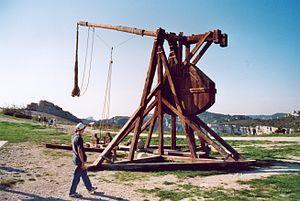
Les Baux-de-Provence Bouche du Rhône France Machine de guerre Photographie prise par Patrick GIRAUD
Les Baux-de-Provence sont une commune française, située dans le département des Bouches-du-Rhône en région Provence-Alpes-Côte d'Azur.